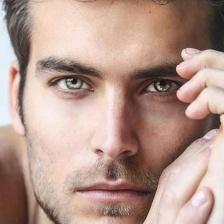
Label: faces